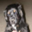
Label: dog